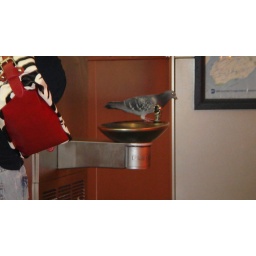
Pigeon bird bath in water fountain